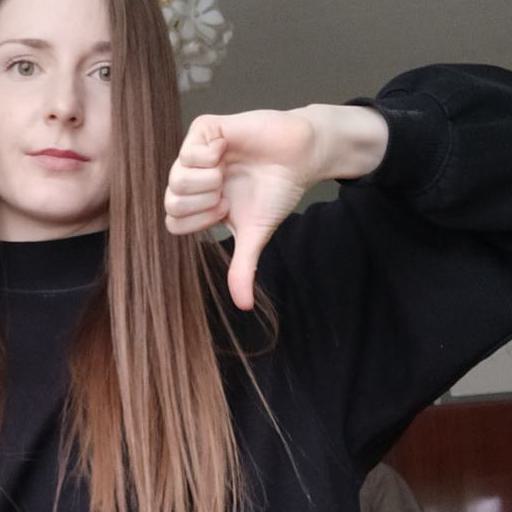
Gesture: dislike